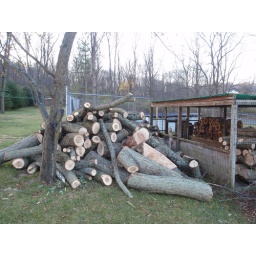
Todd Fuller piled the cut logs between the apple tree and the dog runs by the fence.